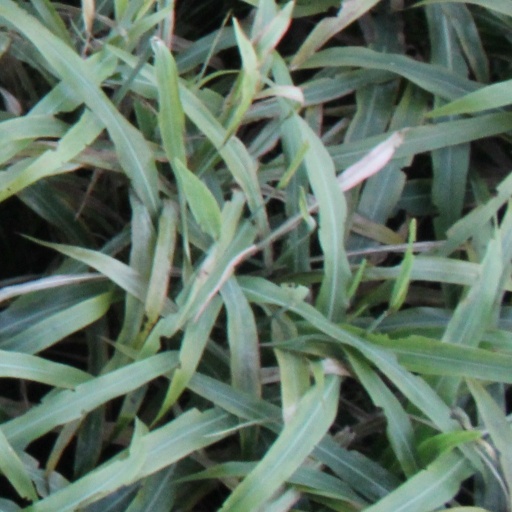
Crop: sorghum